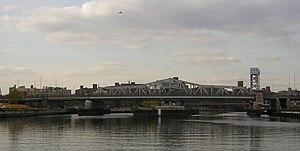
Cet article dresse une liste des ponts de New York, avec l'année de construction, la longueur en mètre de chaque pont et le nom du cours d'eau traversé. La ville de New York est divisée en 5 arrondissements, reliés entre eux par des ponts et des tunnels.
Le pont de Third Avenue est un pont reliant les arrondissements du Bronx et de Manhattan à New York.